Aeronautical Division, U.S. Signal Corps

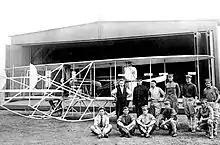
Signal Corps Plane No. 1 and crew at Fort Sam Houston, Texas, in May 1910.

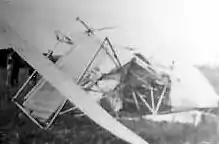
The crashed aircraft Signal Corps No. 4 September 28, 1912

The executive head of the Aeronautical Division had no official title between 1907 and 1914 but was usually referred to as the officer in charge (OIC). The history of assignments of heads of the division in official orders is murky and confused between 1908 and 1916. The four recognized by the USAF as the OICs of the division during this period, and thus as "head" of its progenitor arm, are denoted by a bullet point. All others are on lists in official studies published by the Office of Air Force History or its successor AFHRA. After July 18, 1914, the division was a part of an aviation section authorized by statute, with a Chief of Division who as head of the headquarters component also exercised control of the section.